Pound sterling

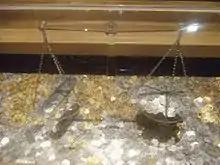

The pound sterling emerged after the adoption of the Carolingian monetary system in England . Here is a summary of changes to its value in terms of silver or gold until 1816.